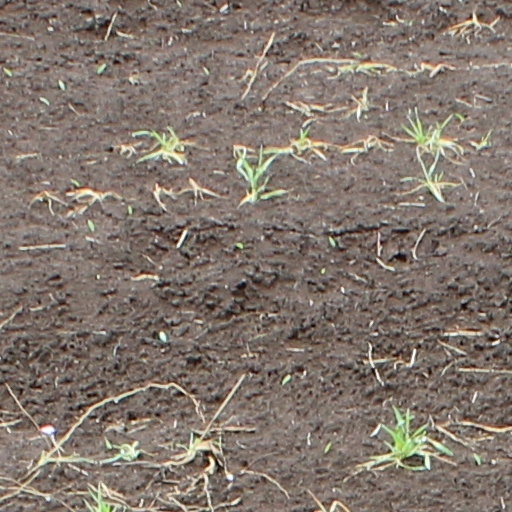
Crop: wheat